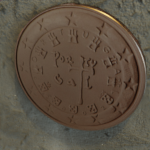
Coin value: 2cents
Country: pt
Edition: standard